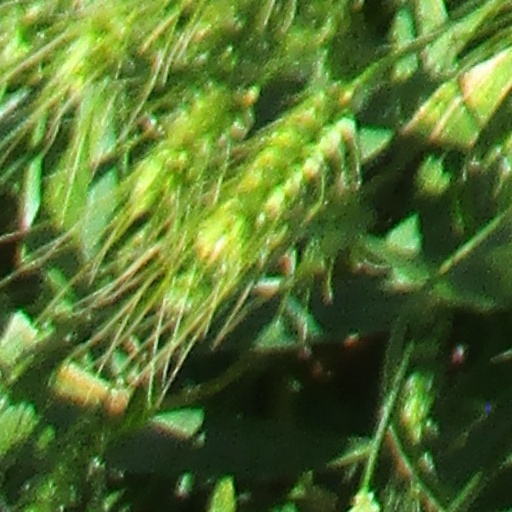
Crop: wheat